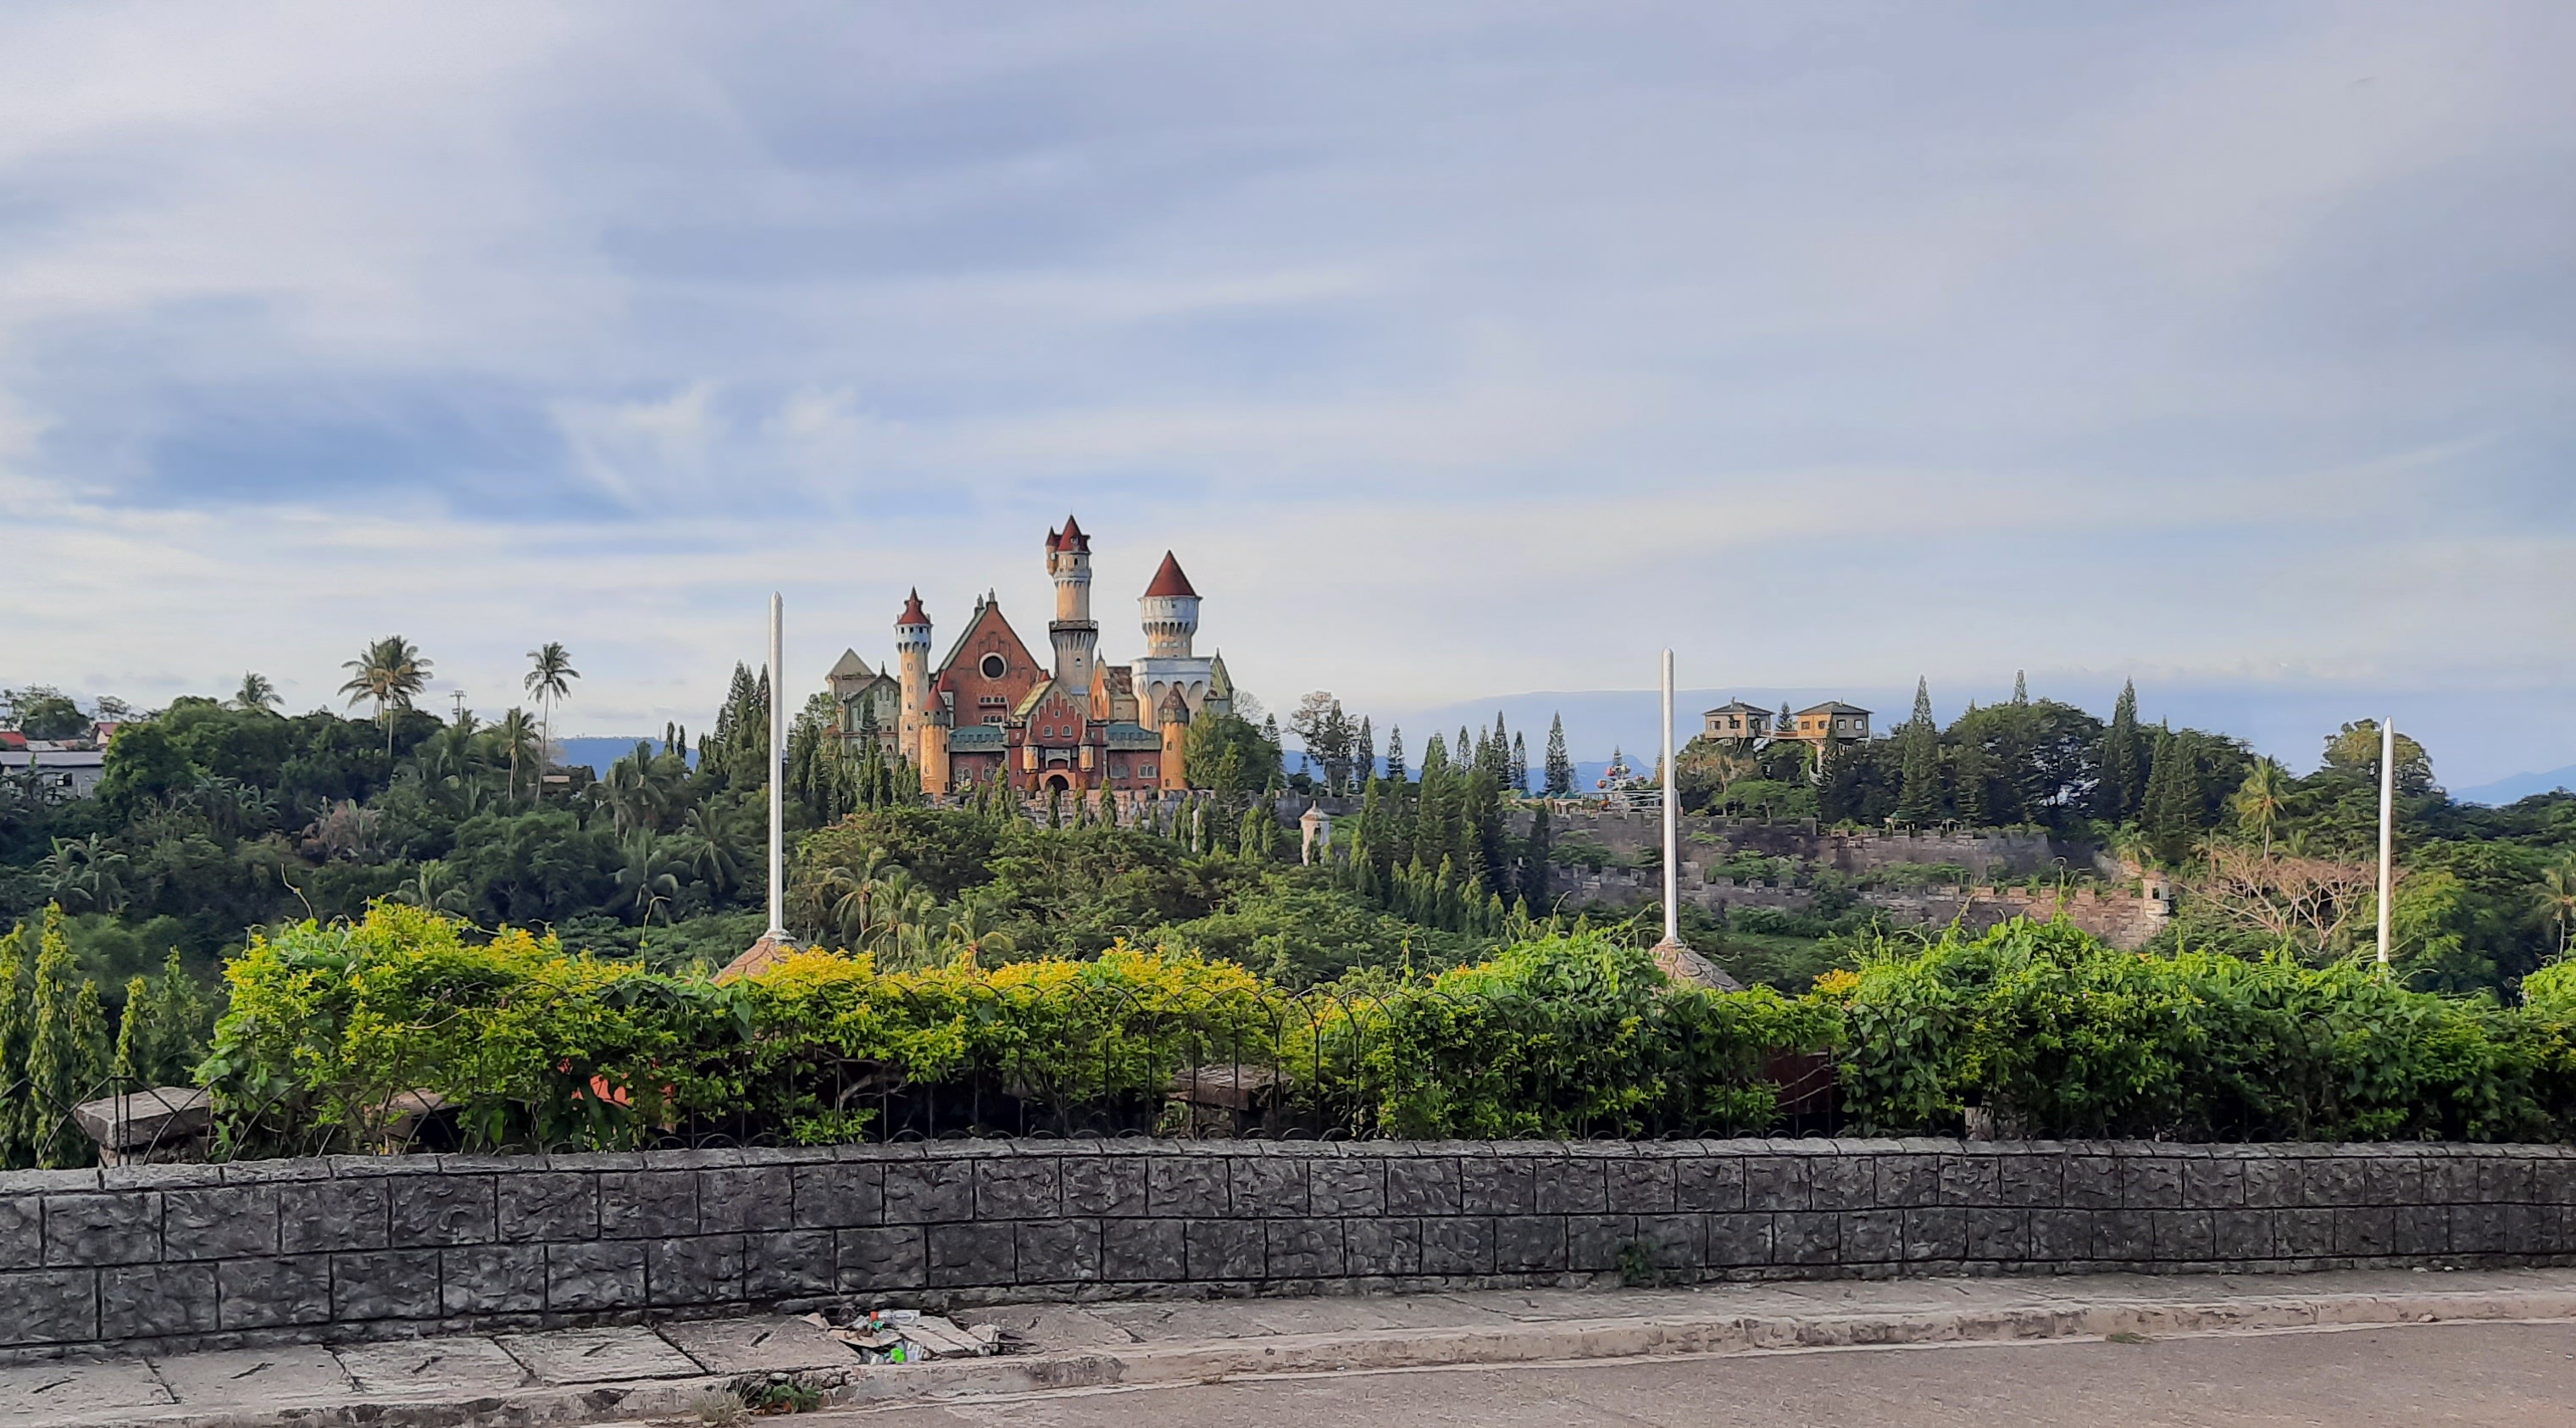
fantasy, world, cloud, sky, plant, building, tree, arecales, landscape, grass, rural area, city, shrub, road, horizon, hill, facade, leisure, palm tree, garden, street, tourism, roof, landscaping, history, rock, ancient history, spire, suburb, vacation, historic site, castle, village, evening, church, town square, coast, tourist attraction, ocean, monument, place of worship, monastery